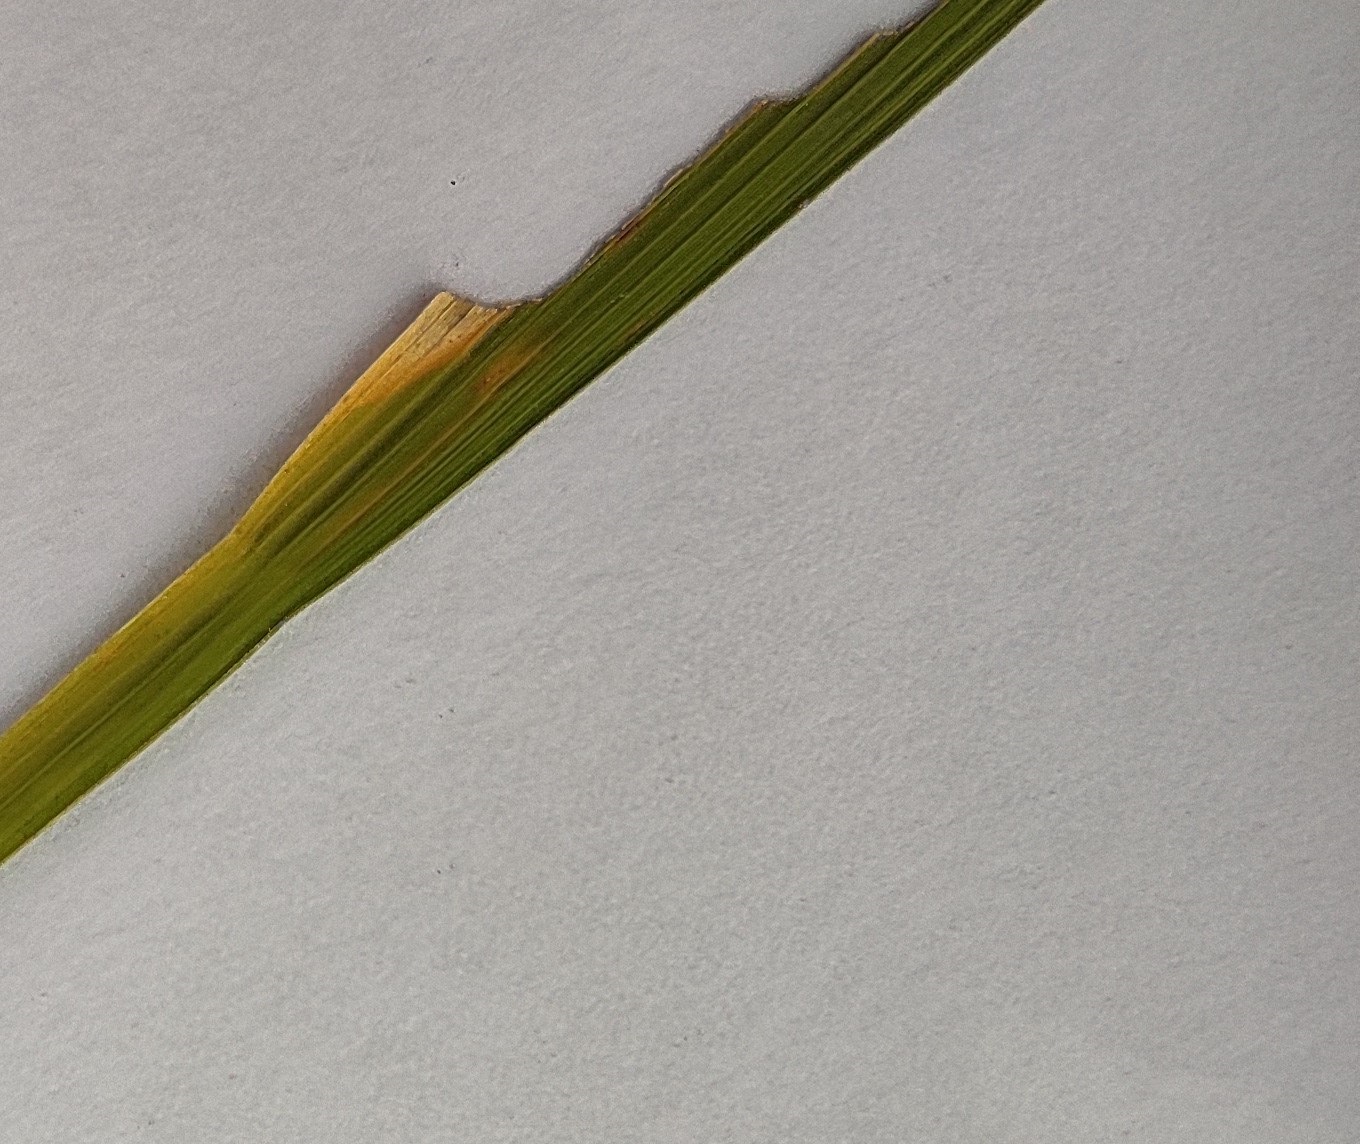
Label: Insect